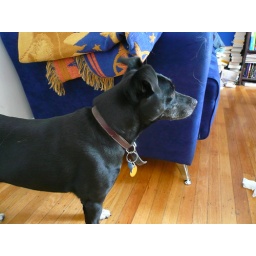
Neighbor's dog got through the fence and appeared suddenly in the house.